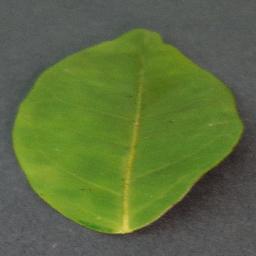
Label: Orange___Haunglongbing_(Citrus_greening)